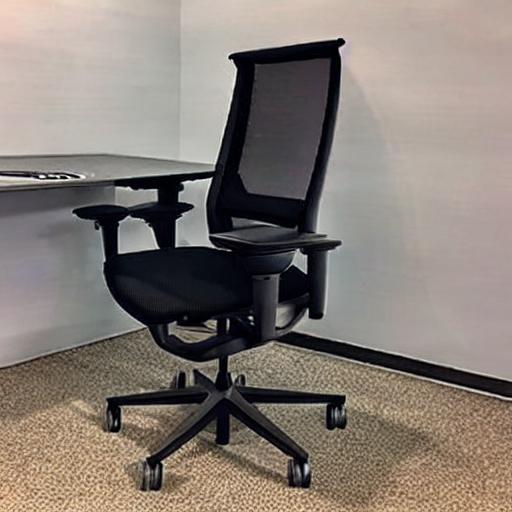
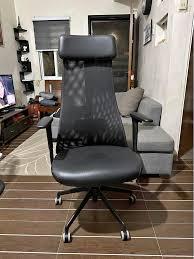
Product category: items_chair
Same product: no